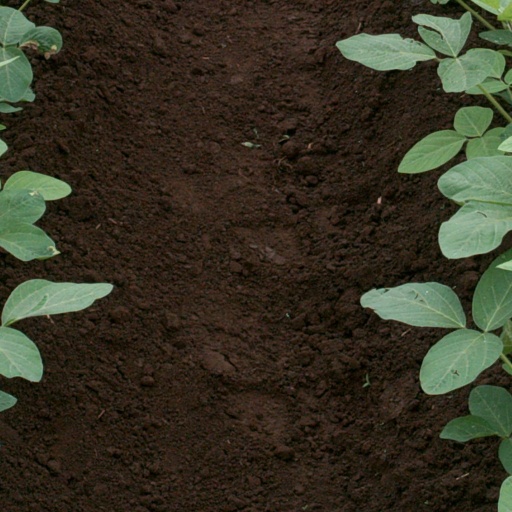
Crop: soybean